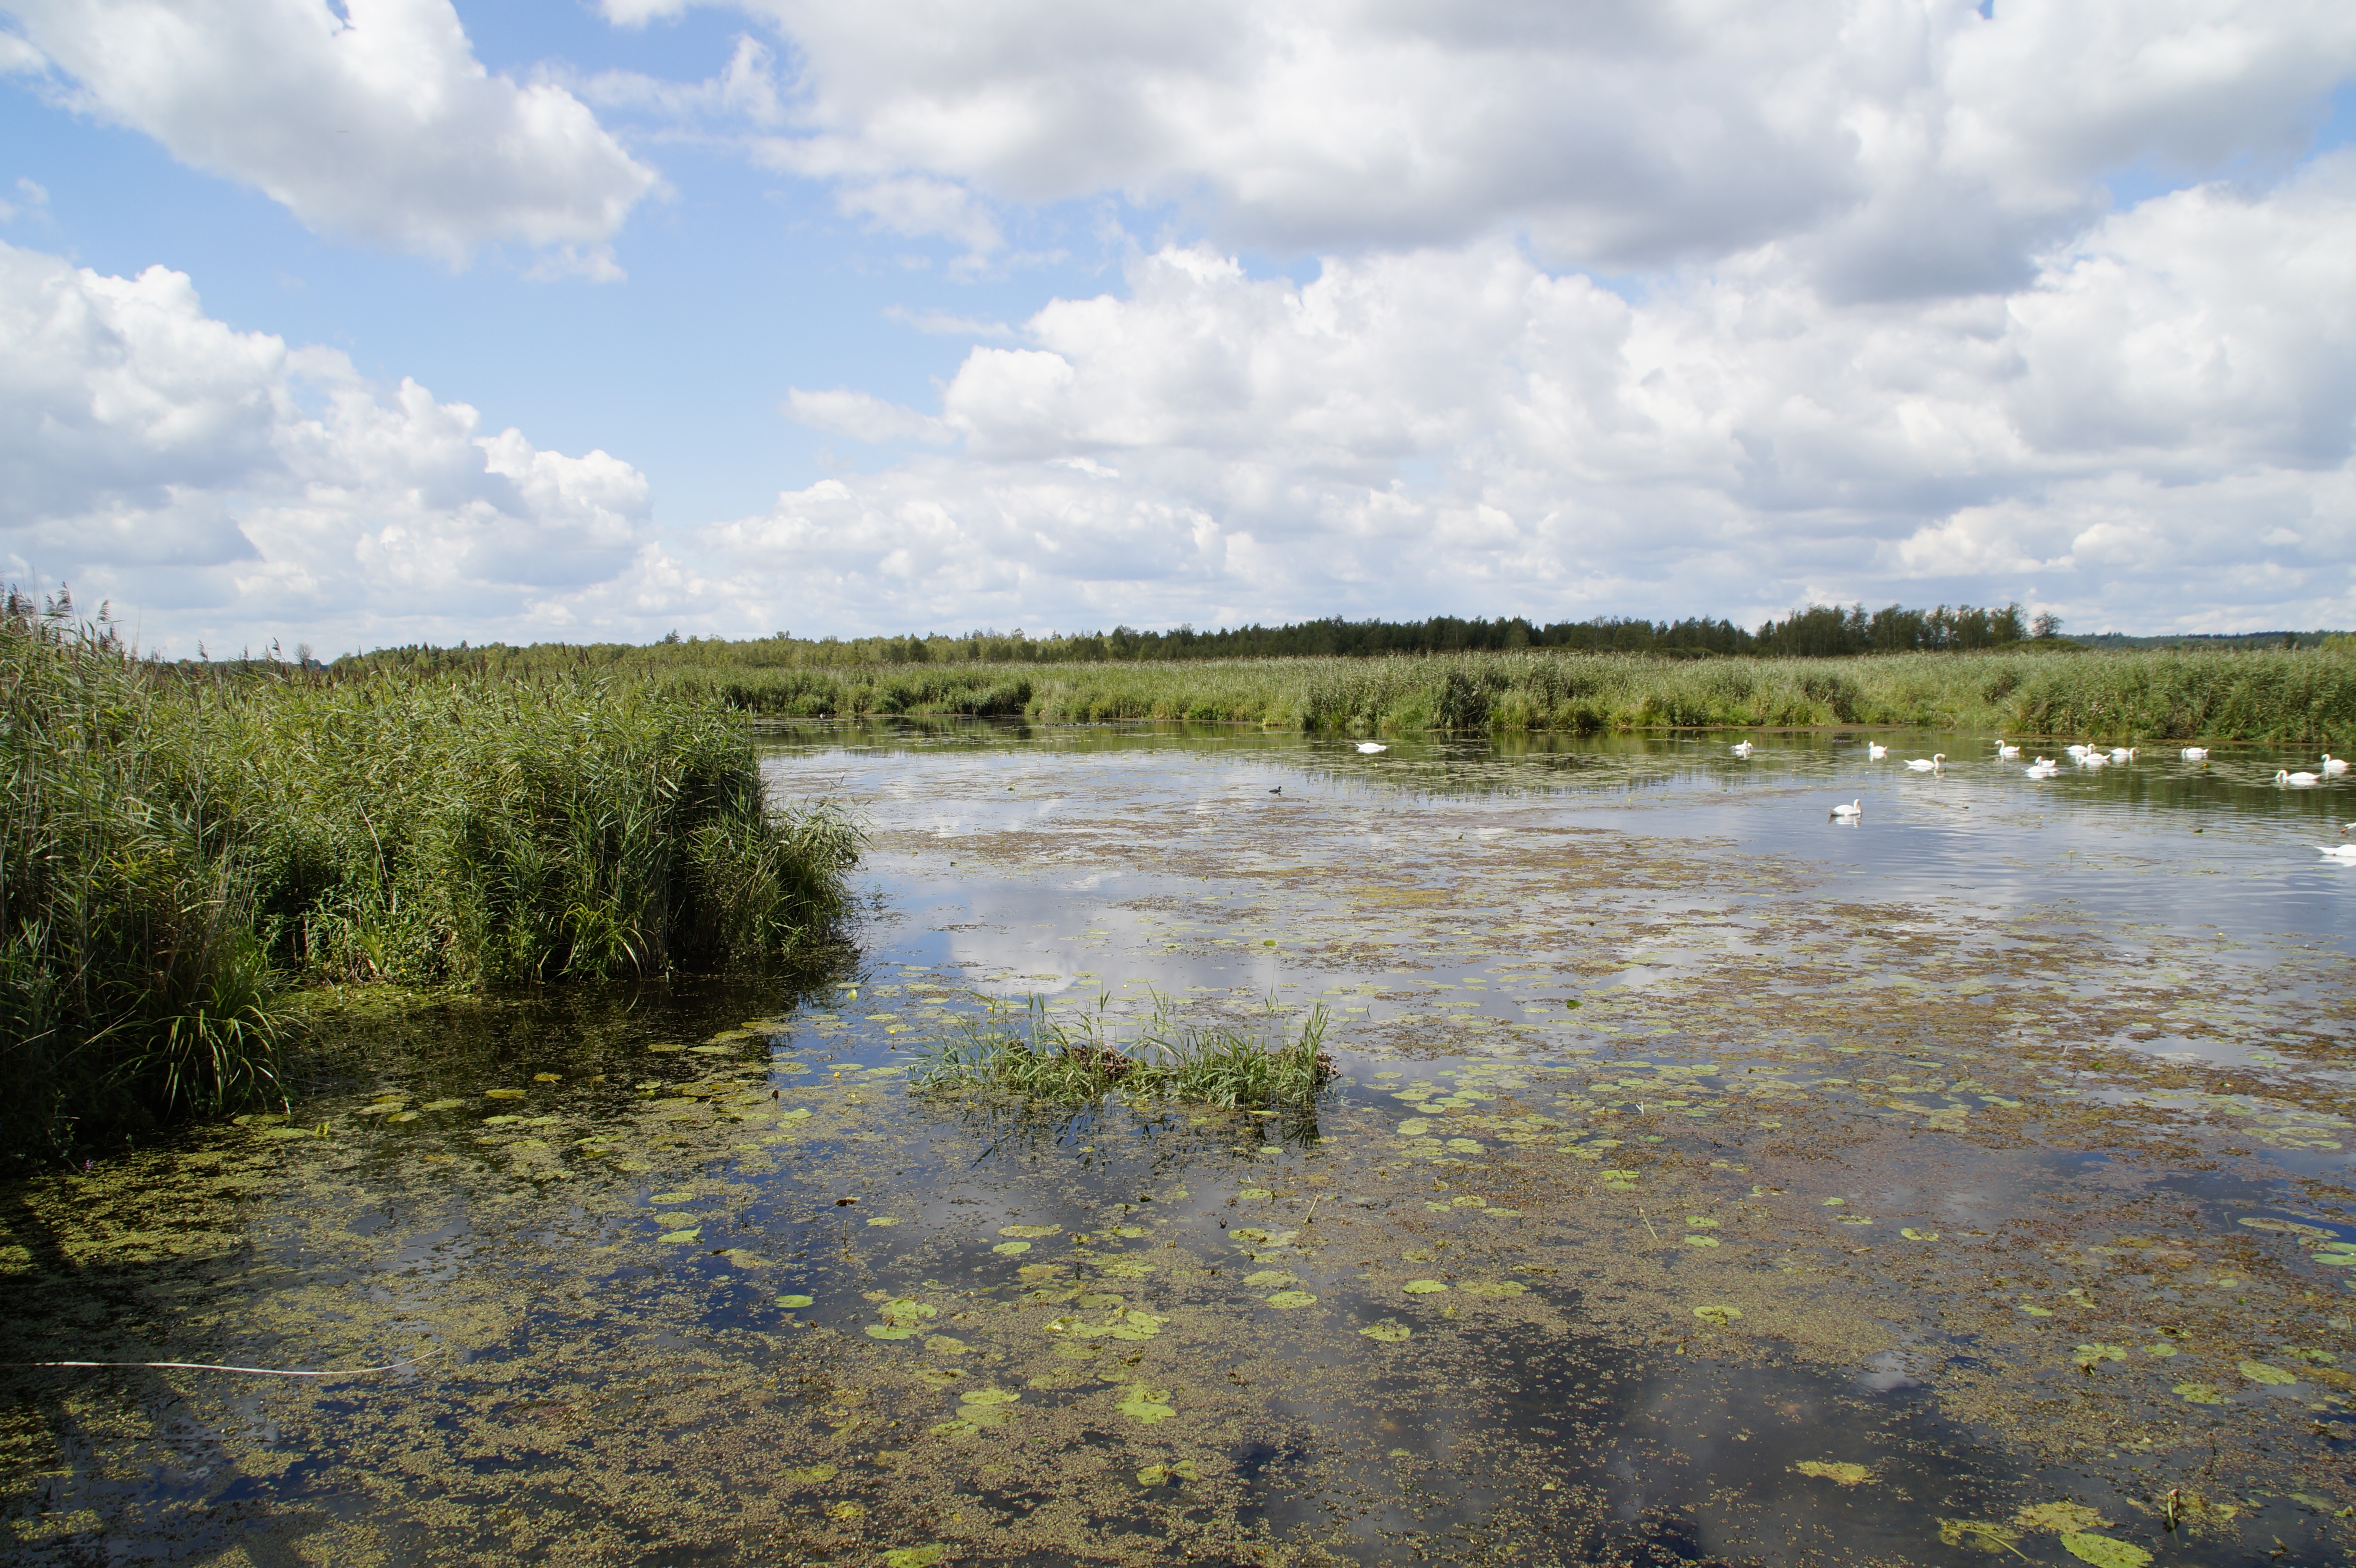
landscape, water, nature, marsh, swamp, wilderness, sky, shore, lake, river, summer, reed, stream, reflection, reservoir, fauna, clouds, swans, wetland, bog, floodplain, tributary, habitat, waterfowl, loch, waters, animal world, ecosystem, moorland, mirroring, grasses, nature conservation, salt marsh, nature reserve, southern germany, spring lake, summer landscape, baden wurttemberg, silted, natural environment, geographical feature